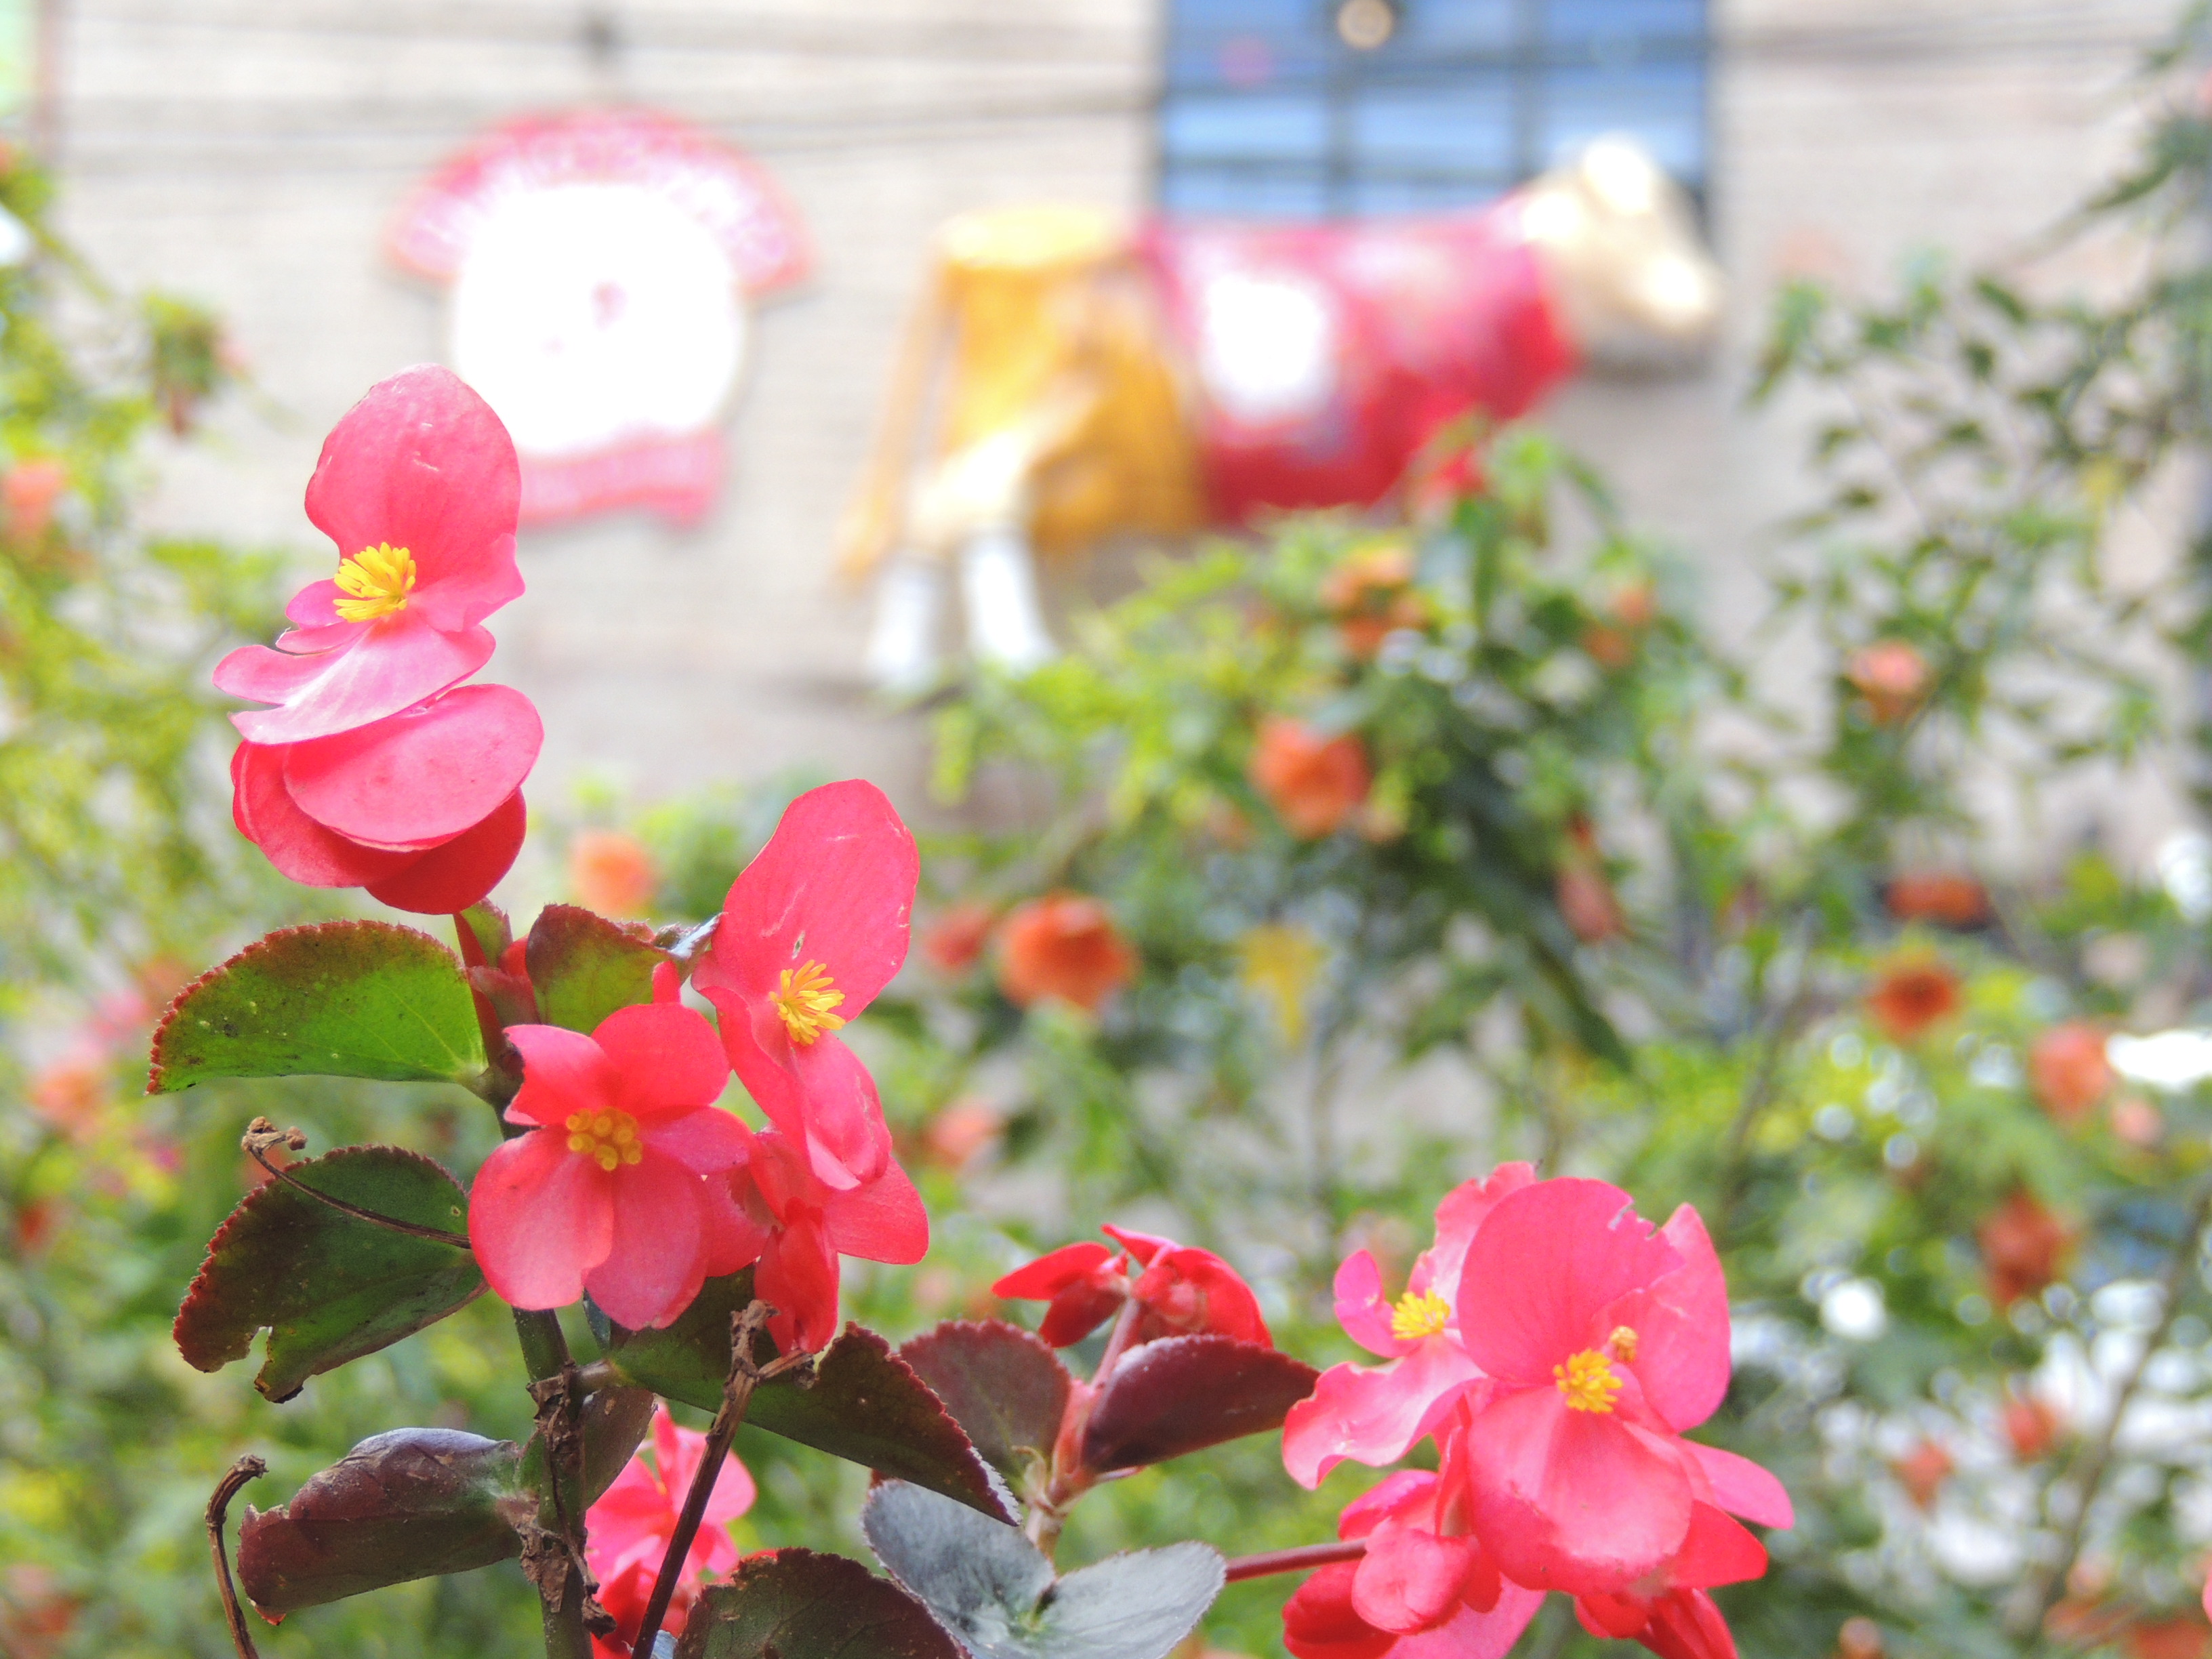
flower, flowering plant, plant, petal, pink, spring, begonia, impatiens, annual plant, crown of thorns, perennial plant, Begonia family